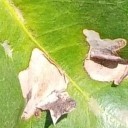
Label: Miner